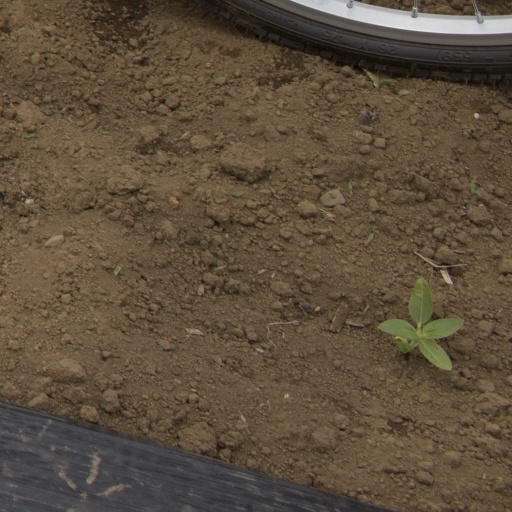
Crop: Jerusalem artichoke